Ansuyah Ratipul Singh

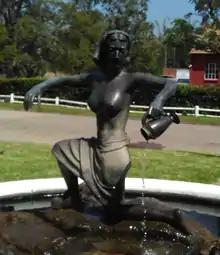
A statue of Singh as Natir Puja

Singh was a devotee of the arts: She was an accomplished pianist, and a talented amateur dramatist. She took part in many productions between 1948 and 1958, including Rabindranath Tagore's plays such as Natir Puja, a demanding role requiring acting and dancing skills.